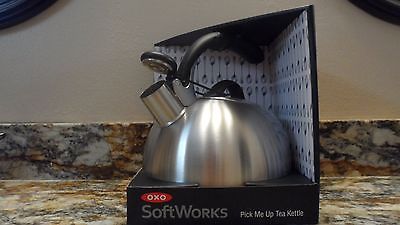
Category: kettle